Economy of Berlin

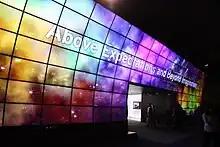
Consumer electronics trade fair IFA

The state-owned railway, Deutsche Bahn, has its headquarters in Berlin. Many German and international companies have business or service centres in the city.